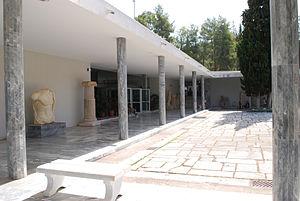
Musée Archéologique d'Olympie.